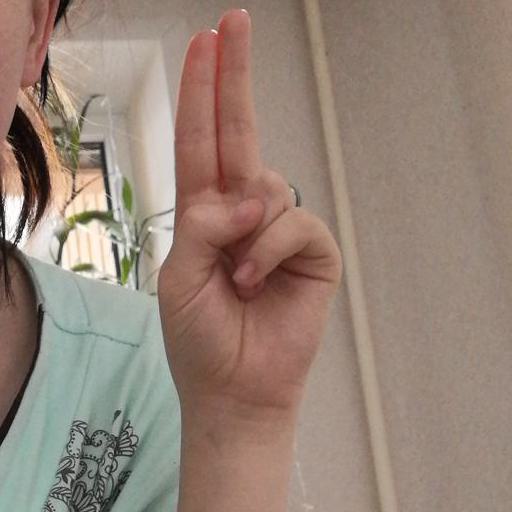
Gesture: two_up